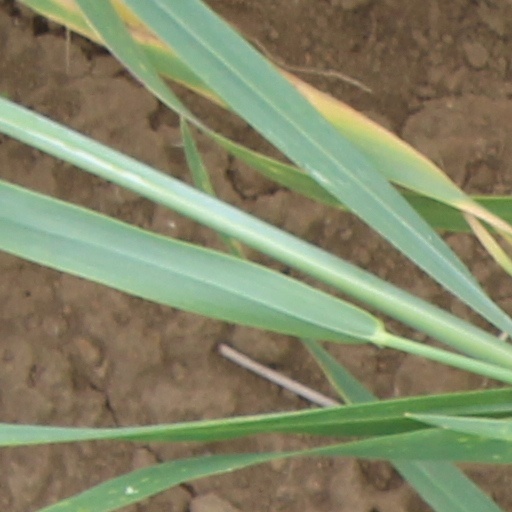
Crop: wheat